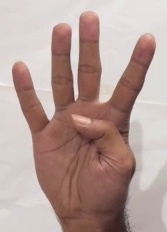
ASL sign: 4